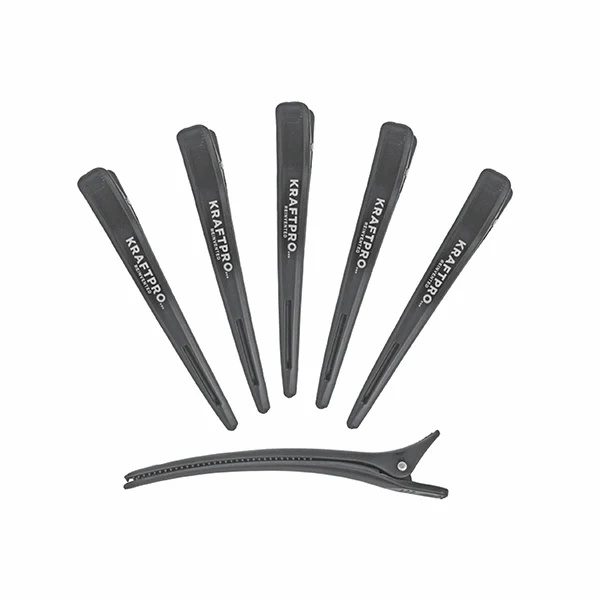
Kraft Pro Carbon Clips
The Kraft Pro Carbon Clips are a professional essential, designed to provide a strong, secure hold without snagging or pulling. Made from durable carbon , these clips offer superior strength, lightweight handling, and excellent heat resistance , making them perfect for salon and styling use. Whether sectioning hair for cutting, coloring, straightening, or blow-drying, these clips deliver reliable performance for all hair types. Their unique design ensures effortless grip and lasting comfort during long styling sessions. Key Features: Unique design holds any amount of hair securely with no snagging Made from carbon for enhanced durability and strength Heat-resistant and lightweight for professional use Ideal for sectioning during cutting, styling, and coloring Suitable for all hair types
Brand: SalonMartIndia
Category: Health & Beauty > Personal Care > Hair Care > Hair Styling Tool Accessories > Hair Curler Clips & Pins > Clips